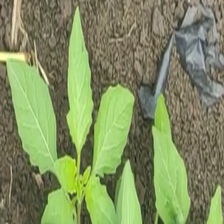
Weed species: Lamber_Quarter_plant(Chenopodium )